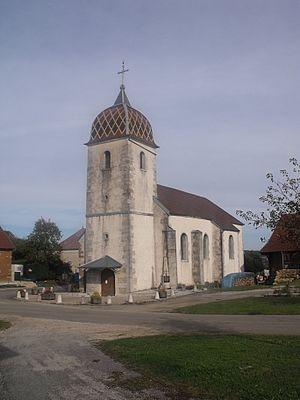
Eglise de Viethorey, Doubs, France
Viéthorey est une commune française située dans le département du Doubs en région Bourgogne-Franche-Comté.